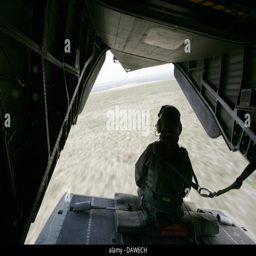
the photo shows the view past a sitting soldier through the open rear hatch of a helicopter flying